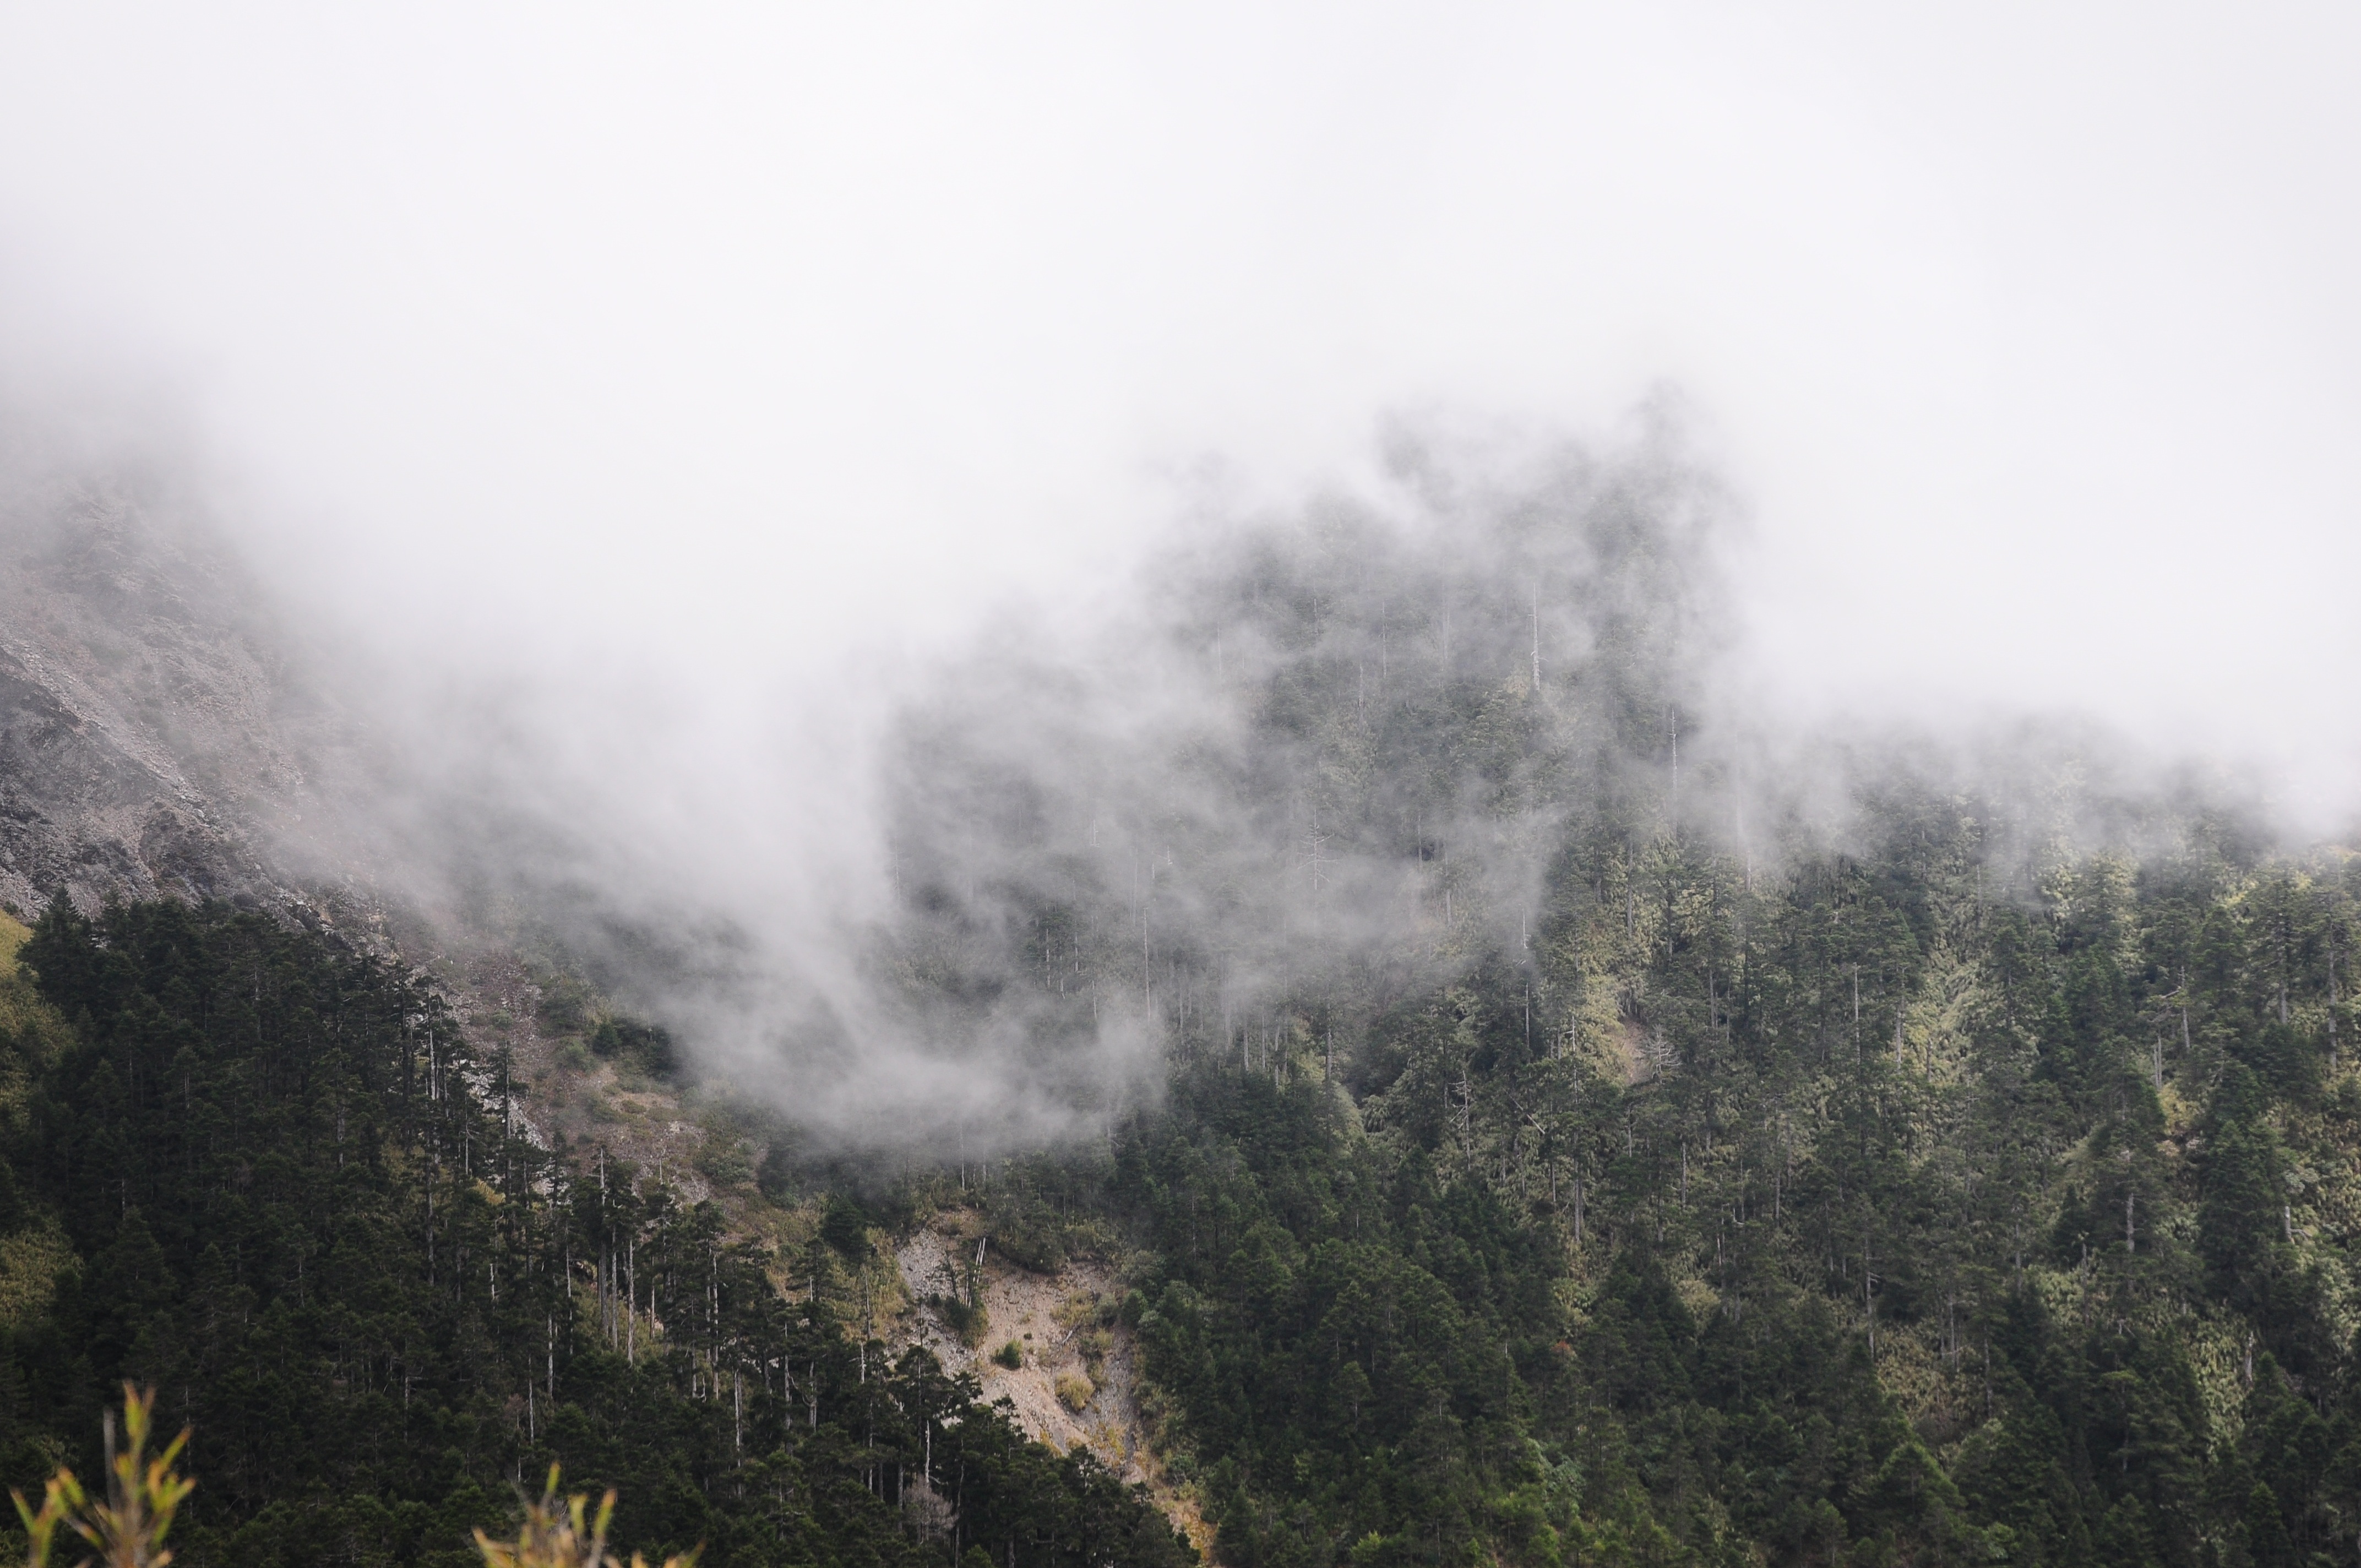
landscape, tree, nature, forest, wilderness, mountain, cloud, fog, mist, sunlight, morning, hill, mountain range, weather, haze, ridge, habitat, geographical feature, atmospheric phenomenon, atmosphere of earth, mountainous landforms, geological phenomenon, acacia hill